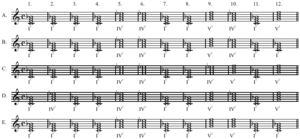
Le blues est une forme musicale qui trouve son origine dans le genre musical blues, également utilisée dans le rock 'n' roll, le jazz, le funk.